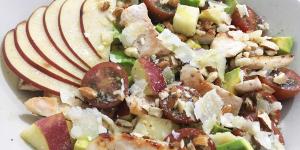
ensalada de pollo y aguacate con manzana